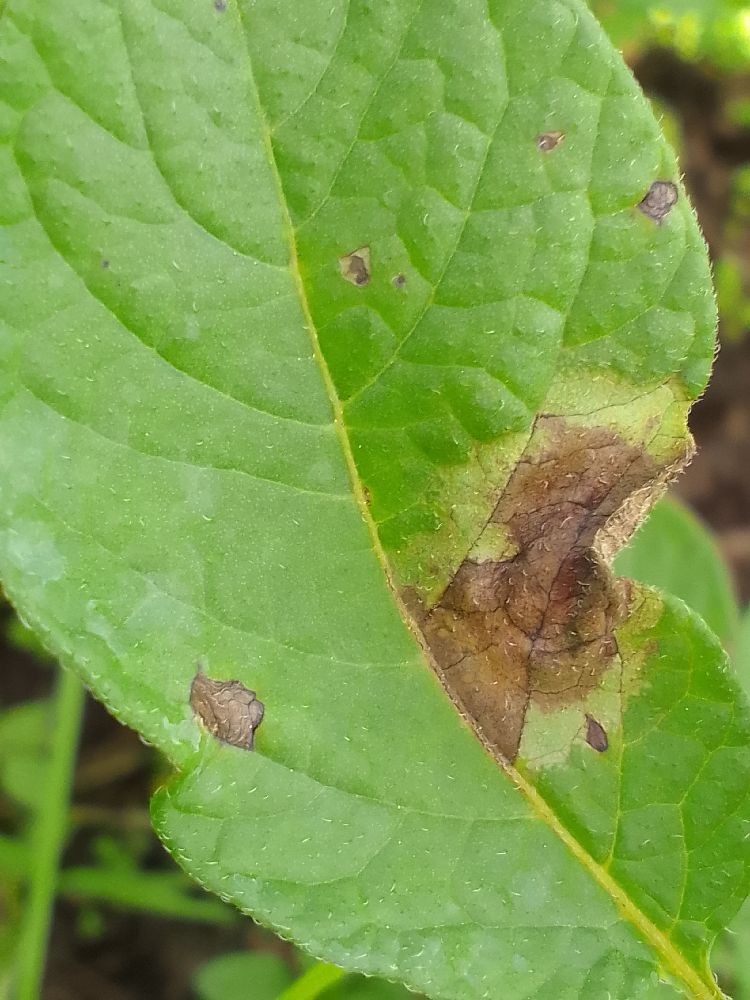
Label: Late blight